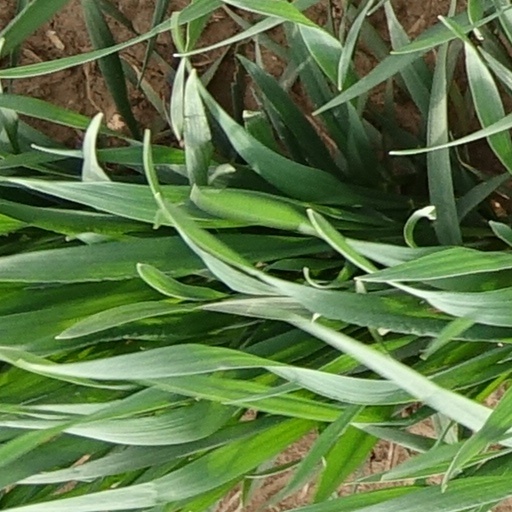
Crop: wheat